Operation Trident (1971)

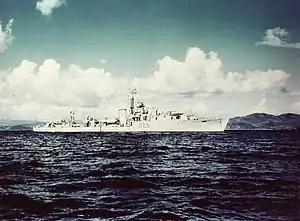
A PNS destroyer, "Shah Jahan", shown here in the service of the British Royal Navy when it was known as HMS "Charity", was badly damaged by Styx missiles fired by INS "Nipat" on 4 December 1971

After verifying two targets in the area northwest of Karachi, at 11.00 pm (PKT), INS "Nipat" fired two Styx missiles – one each at cargo vessel MV "Venus Challenger" and its escort , a destroyer. "Venus Challenger", carrying ammunition for the Pakistani forces, exploded immediately after the missile hit and eventually sank south of Karachi. The other missile targeted "Shah Jahan" and damaged the ship very badly. At 11.20 pm (PKT), , an , was targeted by INS "Veer". A missile was fired, and "Muhafiz" was struck on the left side, behind the bridge. It sank immediately before it could send a signal to the PNHQ, killing 33 sailors.